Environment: lab
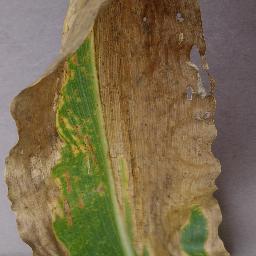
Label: northern_corn_leaf_blight